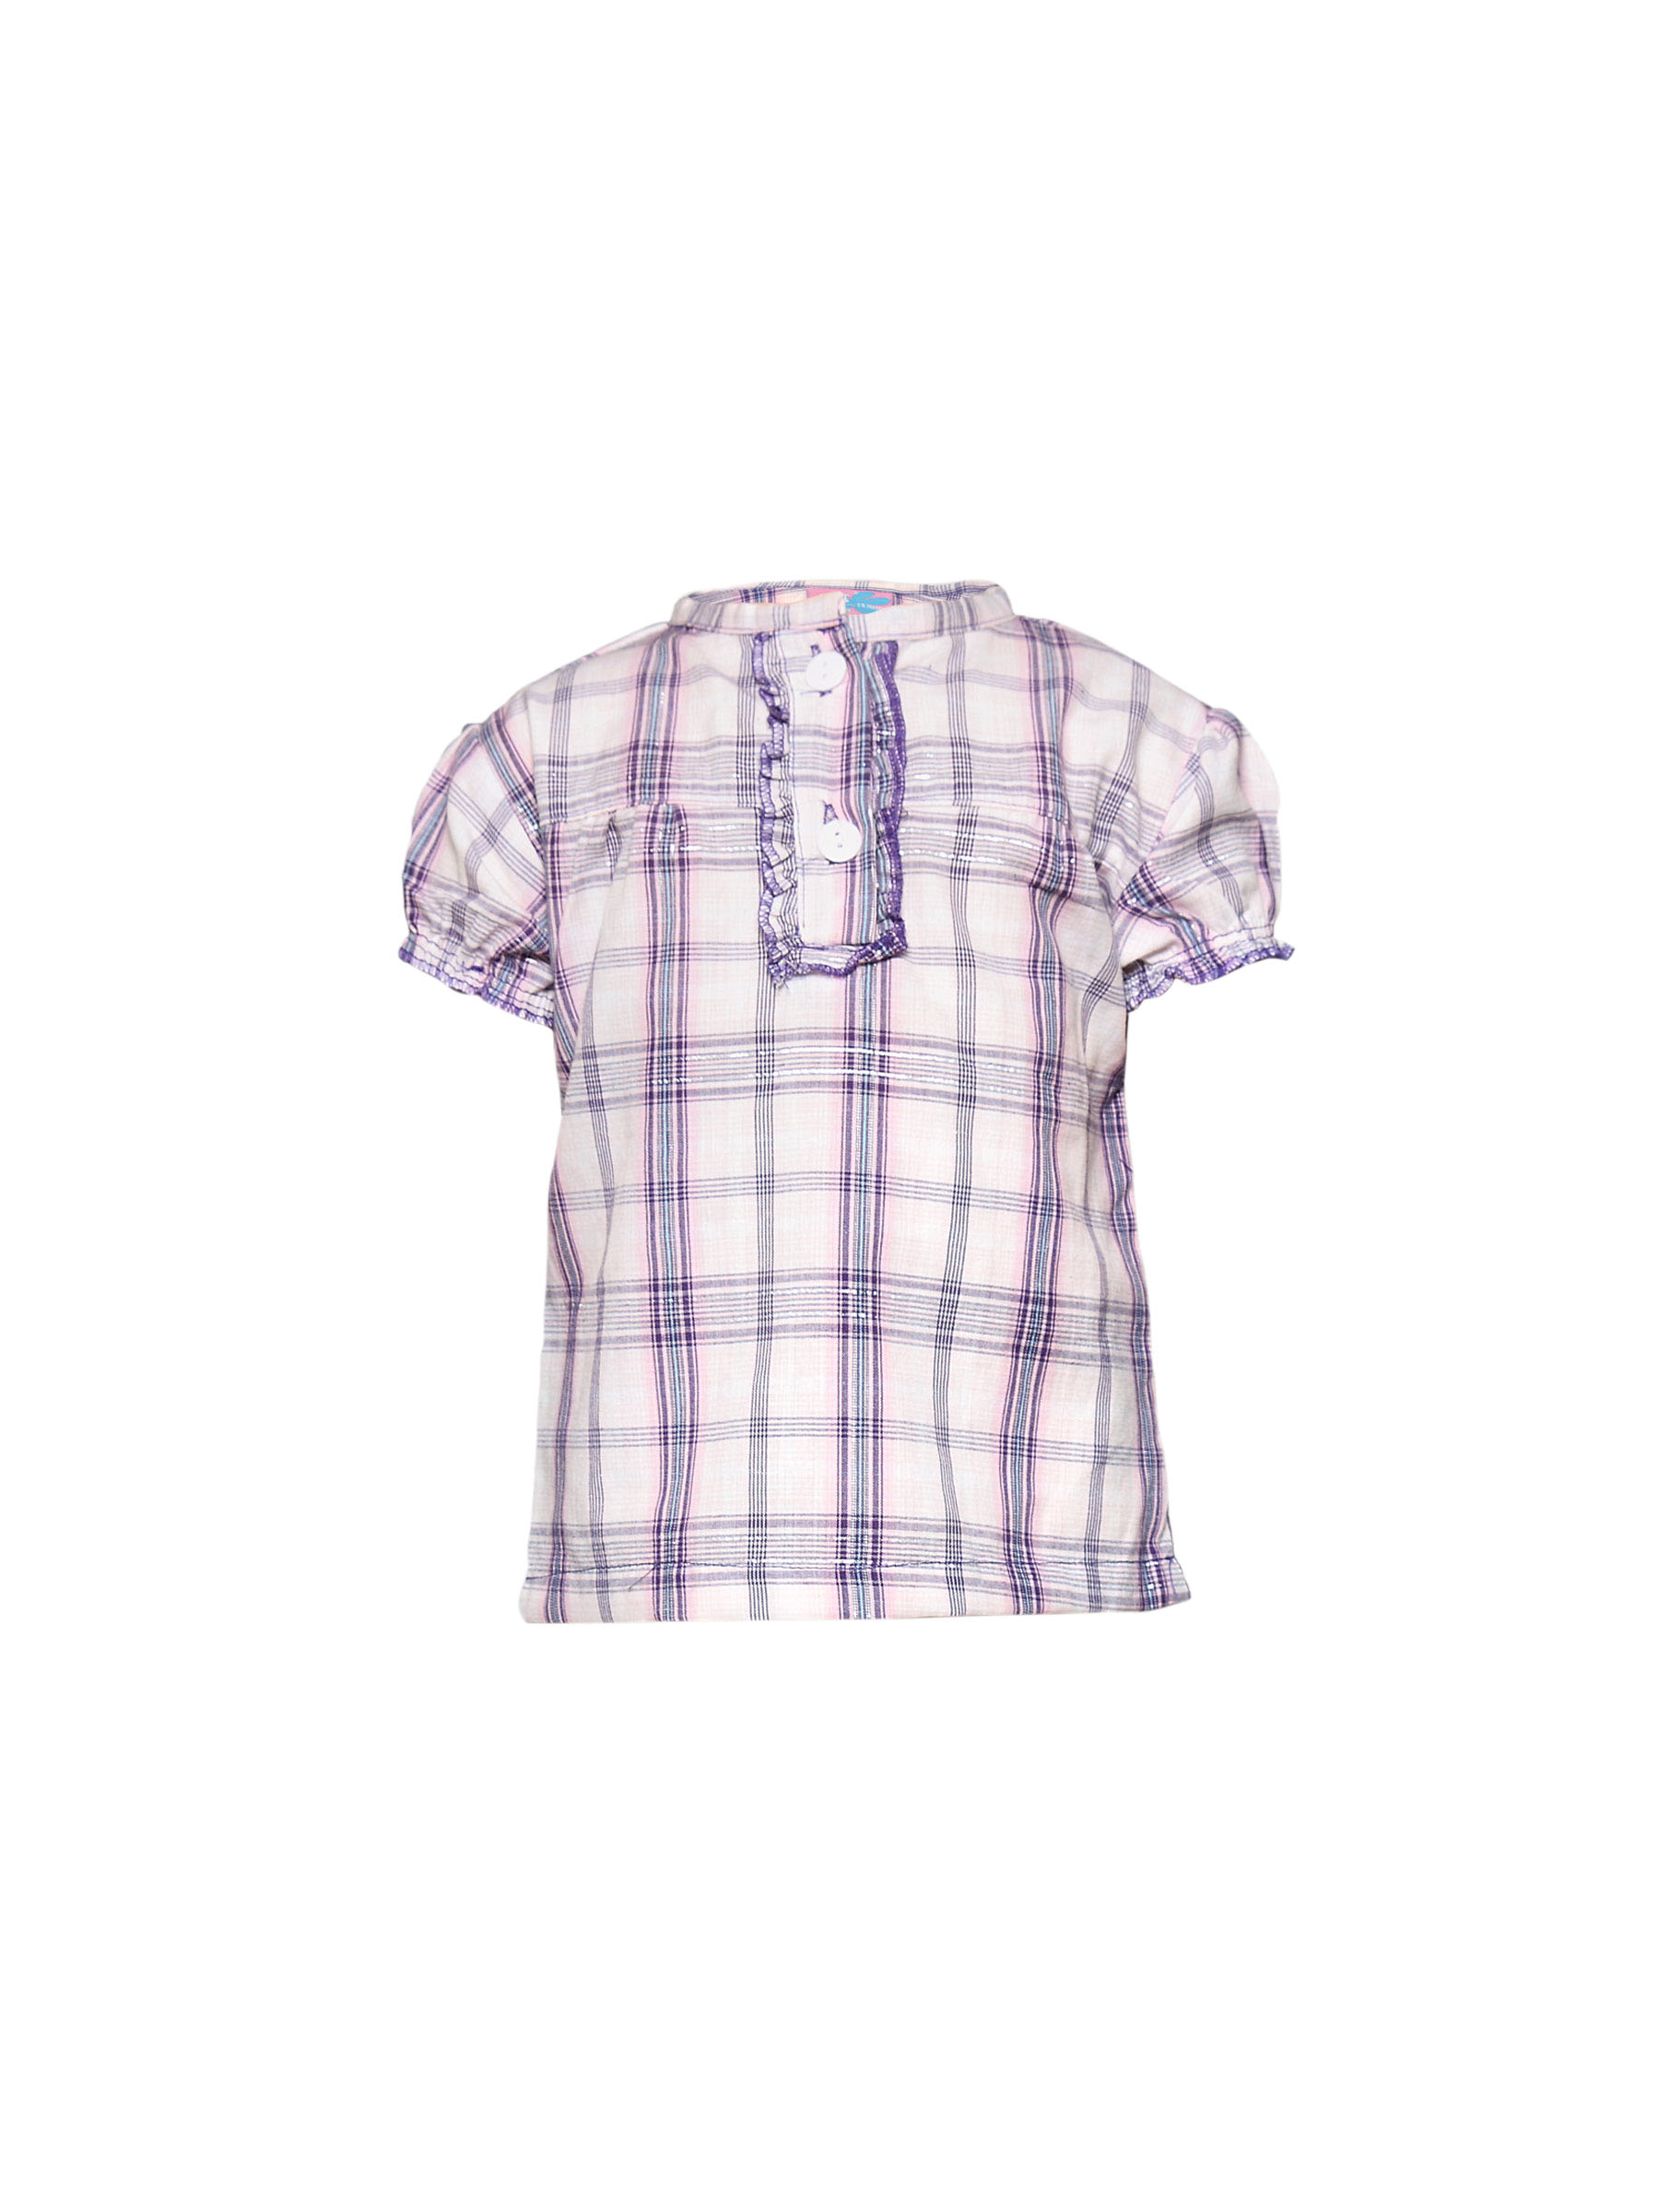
Ant Kids Girl's Check Top Purple Kidswear
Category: Apparel / Topwear / Tops
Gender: Girls
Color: Purple
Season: Summer 2011
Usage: Casual